Rodman Mountains

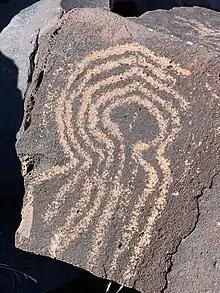
Rodman Mountain petroglyphs example. See Commons for more examples (link at left)

Established in 1994 by the U.S. Congress, the 34,264 acre Rodman Mountains Wilderness is managed by the U.S. Bureau of Land Management as part of the National Wilderness Preservation System. A series of ridges and valleys climbing from 2,000 feet to almost 5,000 feet are the result of faults which cross this wilderness area. A lava flow slices this area in two from northwest to southeast, forming a sloping mesa.